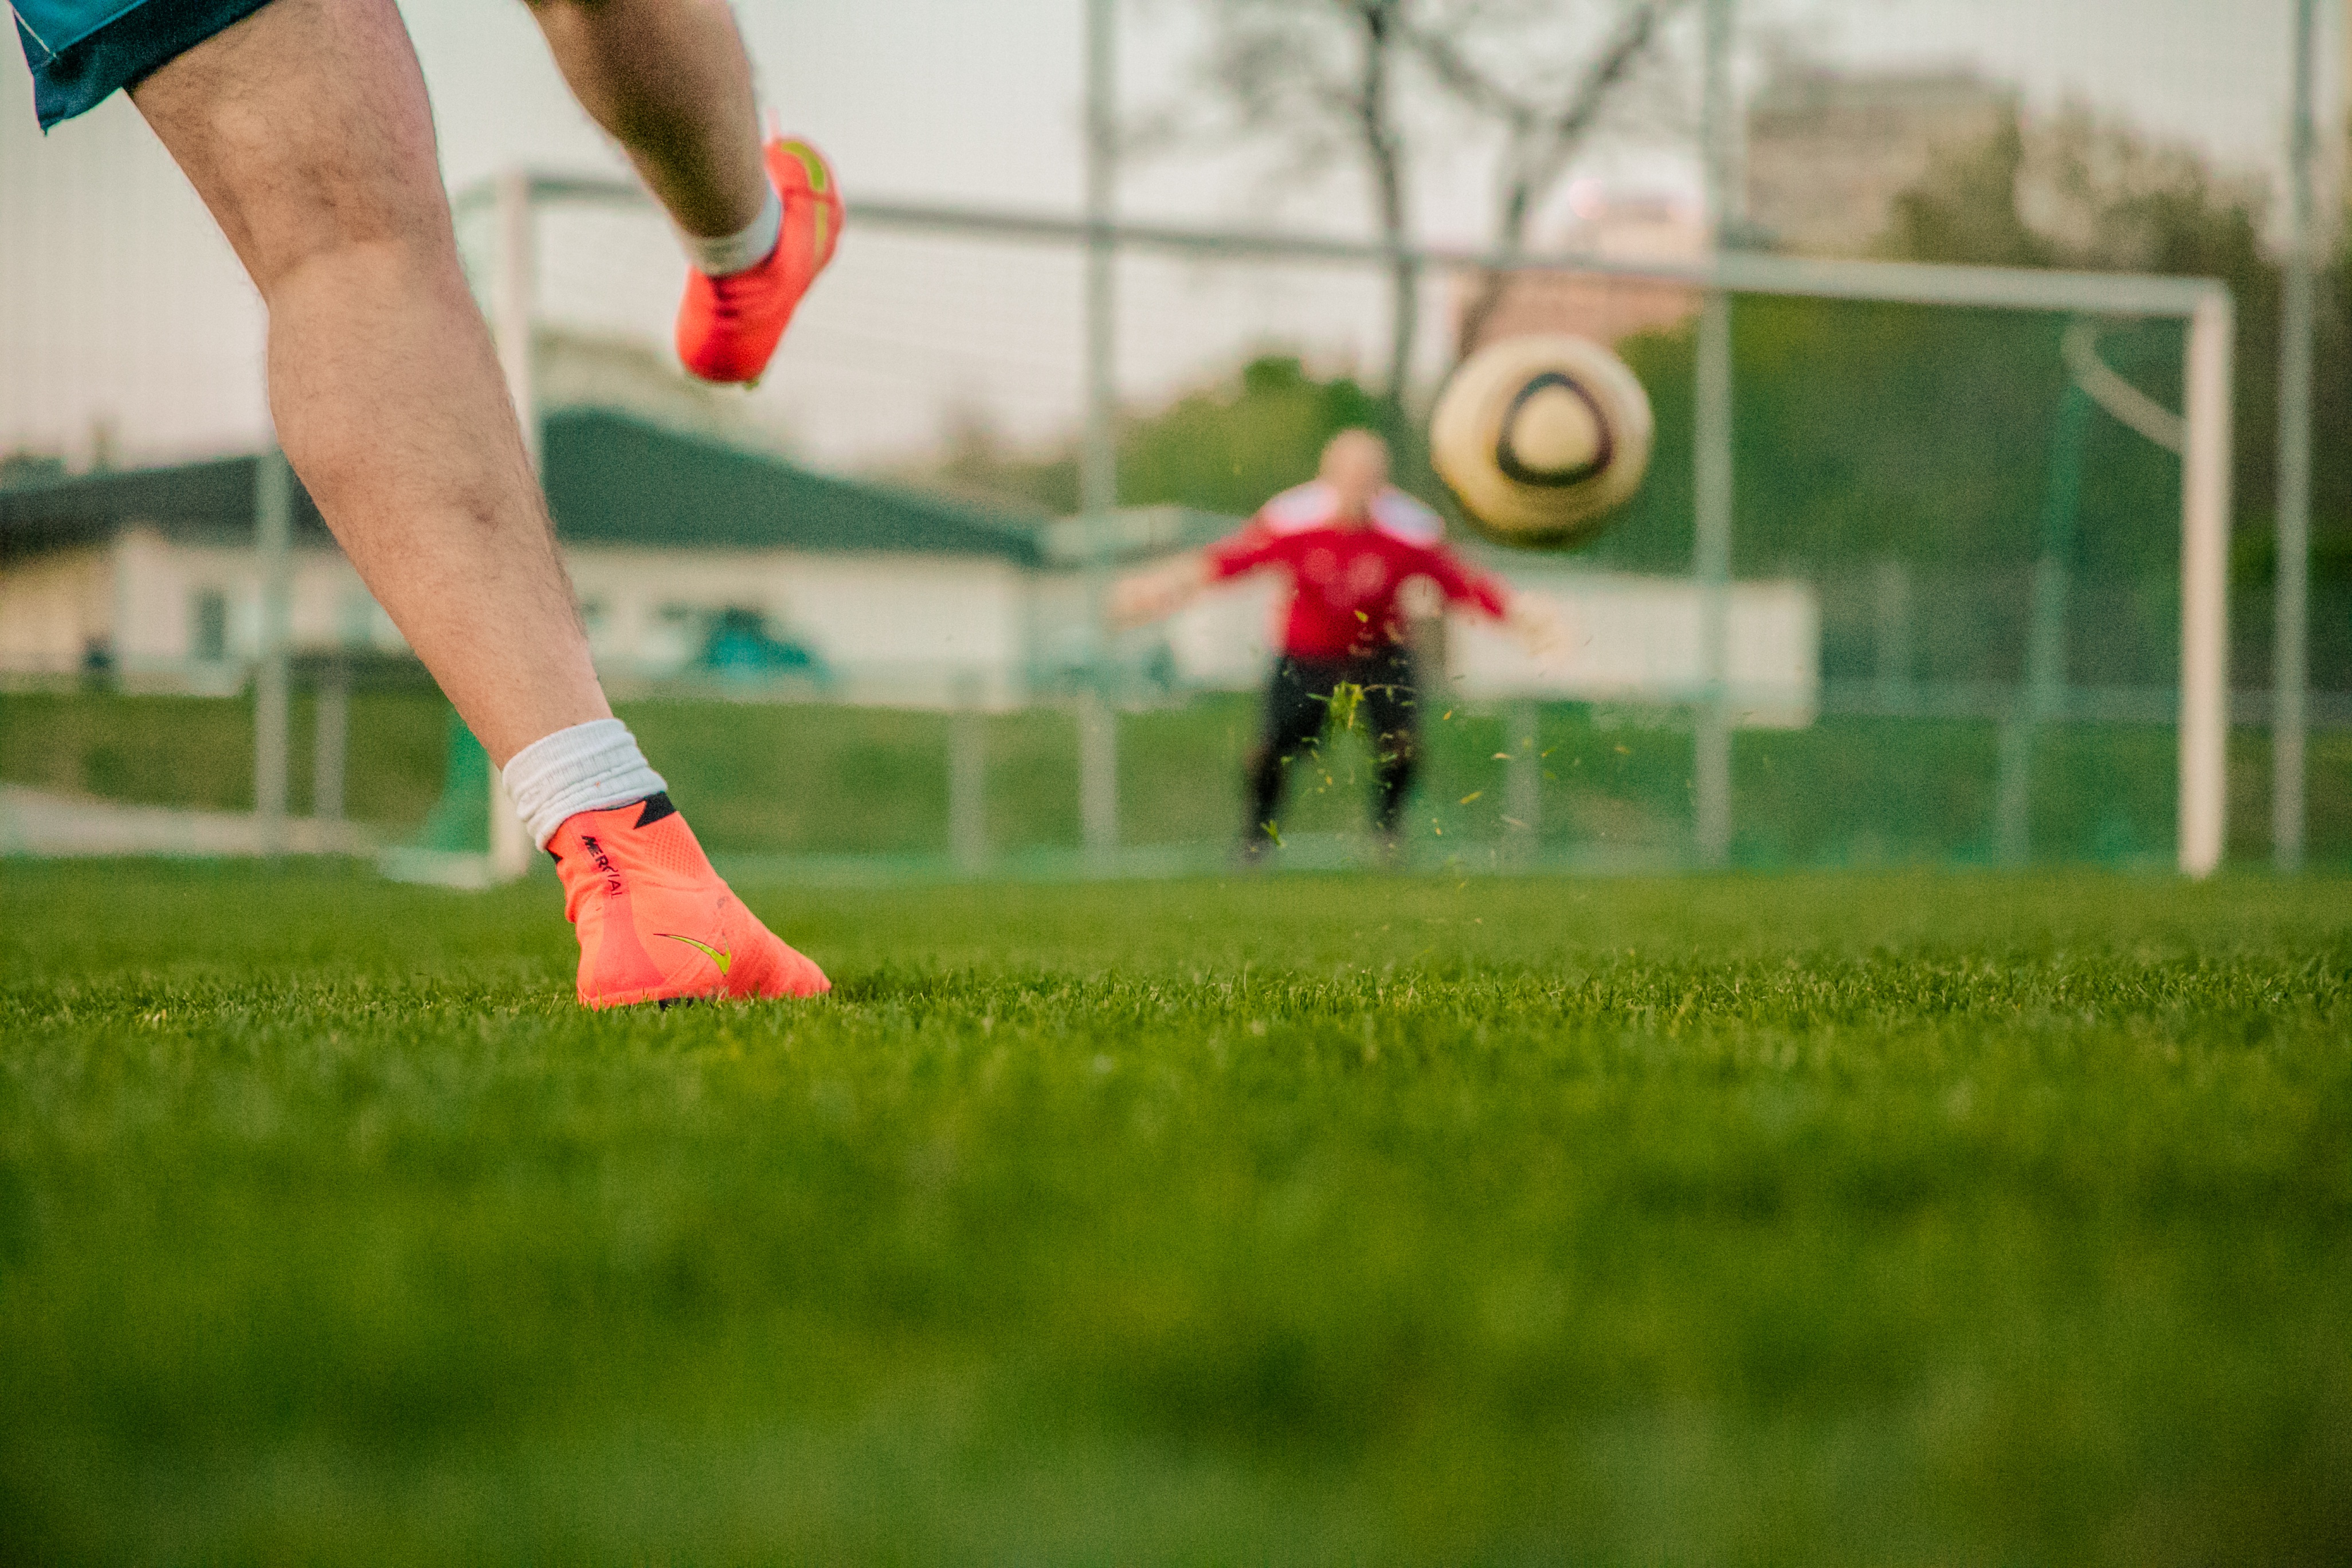
grass, sport, lawn, green, red, nike, training, soccer, football, stadium, goal, player, football pitch, shoes, sports, ball, shot, rush, kick, kicker, ball sports, sports shoes, soccer shoes, football player, football match, ball game, sports ground, playing field, fire doors, football field, footballers, door husband, shot on goal, mercurial, sport venue